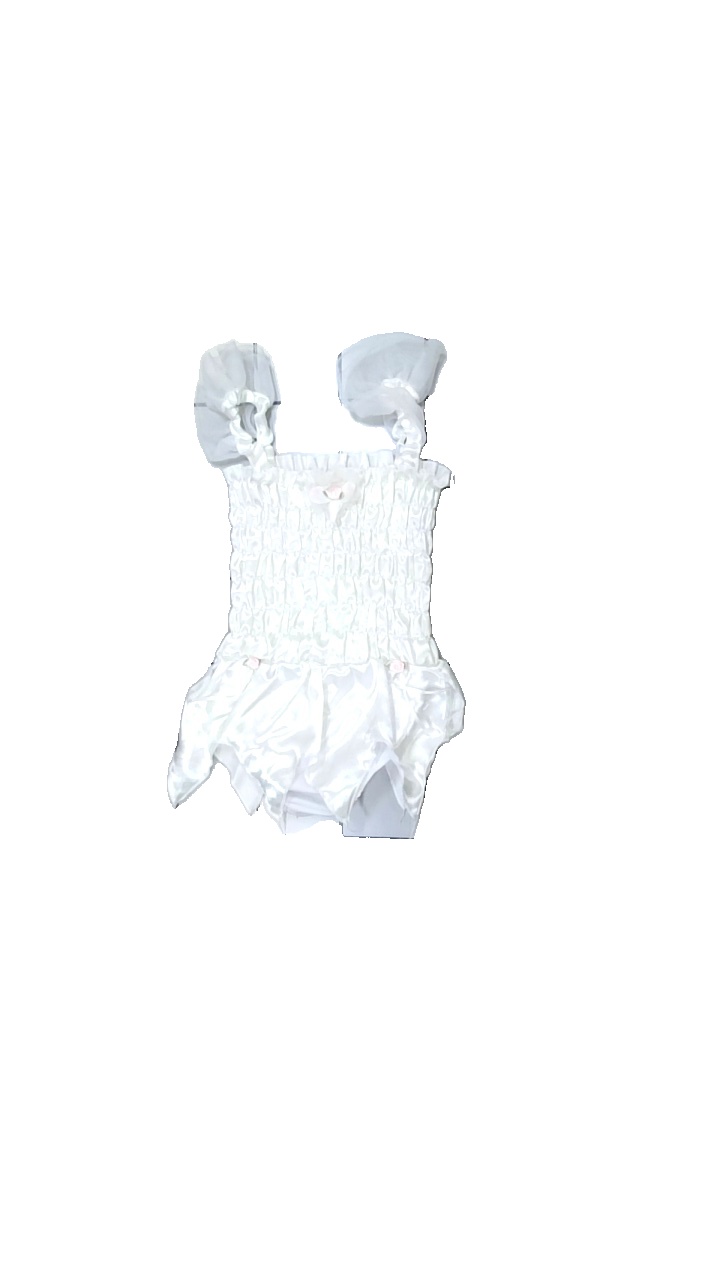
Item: Top (Children)
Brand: Missing
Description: vit ballerina dräkt hål bak
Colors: White
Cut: Regular
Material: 100% polyester
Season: All
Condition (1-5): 3
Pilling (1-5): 5
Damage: hål
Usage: Export
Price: <50